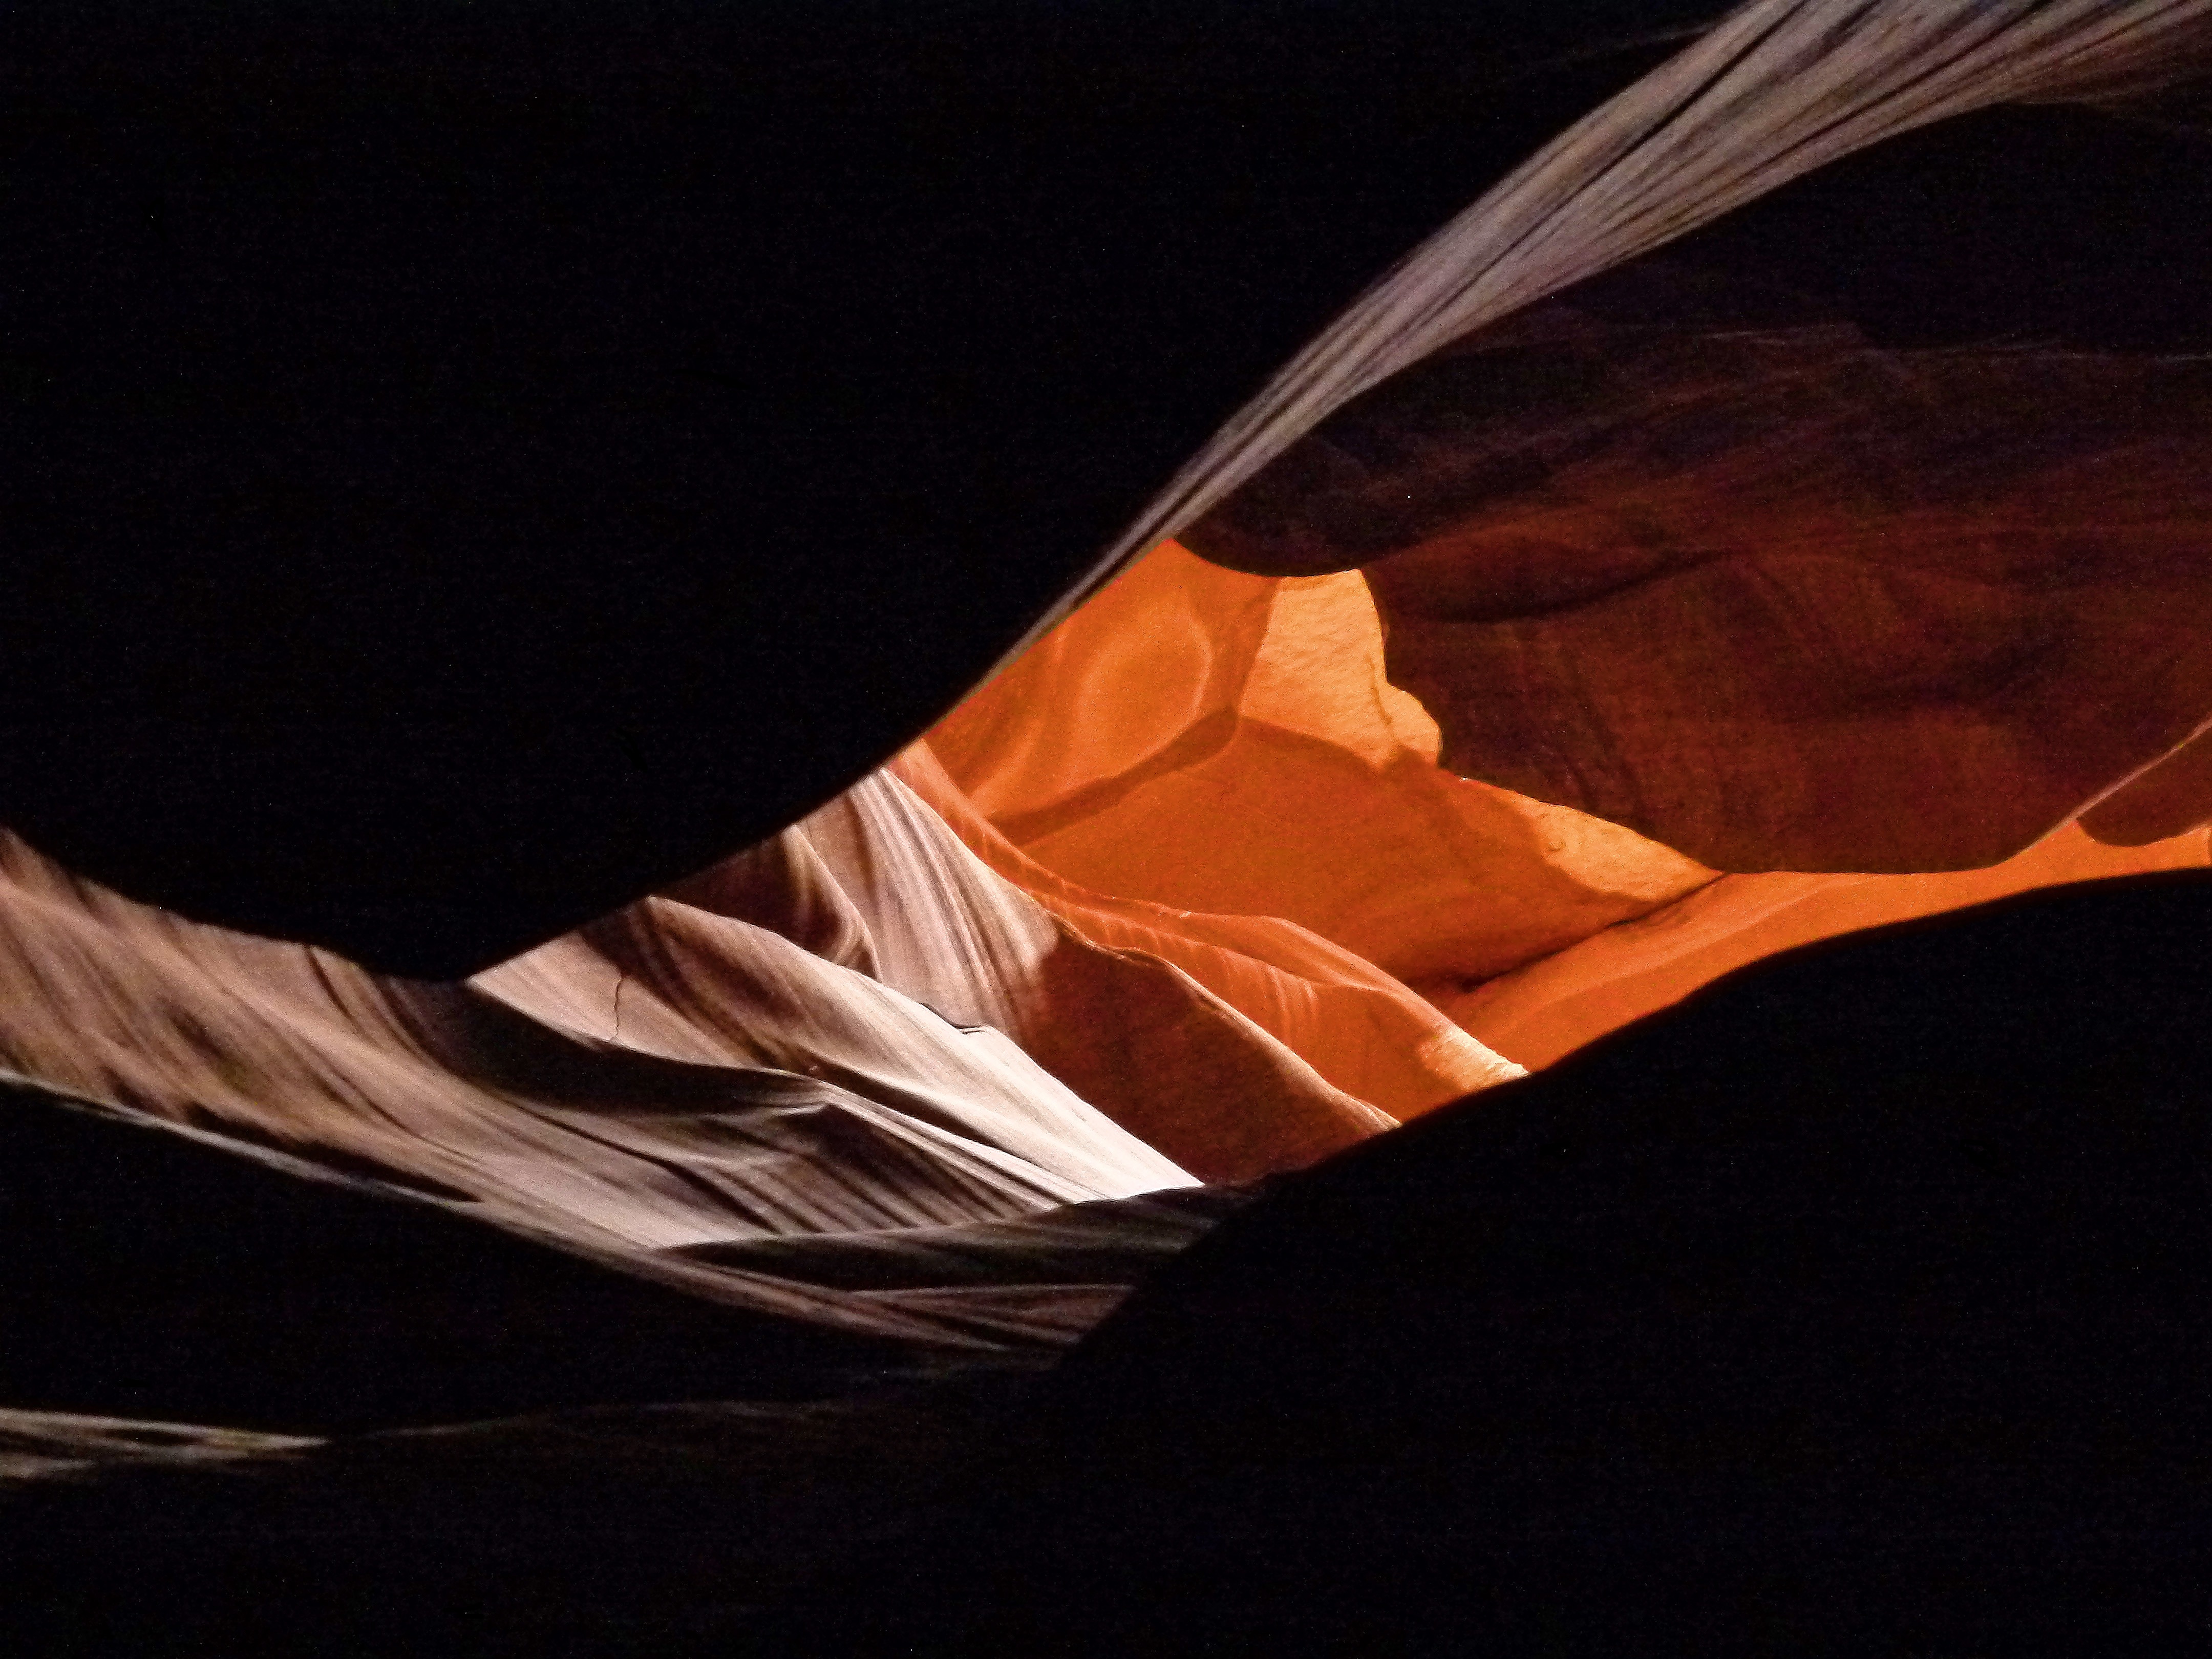
nature, rock, wing, light, night, desert, sandstone, formation, dry, red, color, usa, darkness, canyon, page, antelope, erosion, arizona, rocks, hot, upper, tourist attraction, slot, screenshot